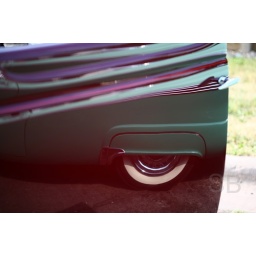
green reflection in black door